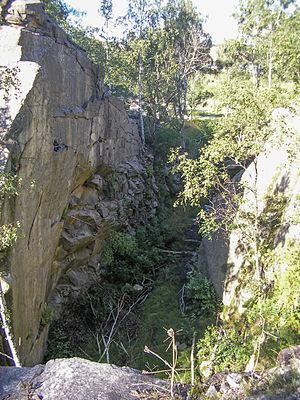
Bohuslen / Galleri
Bohuslen eller Bohuslän er et svensk landskap nord for Göteborg.